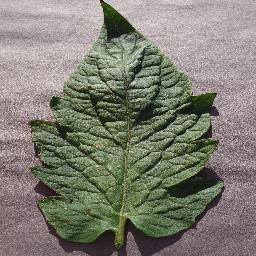
Label: Tomato___Target_Spot